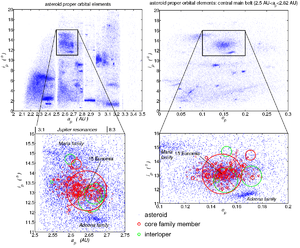
La famille d'Eunomie est un grande famille d'astéroïdes de type S. Elle est nommée d'après Eunomie, astéroïde lui-même nommé d'après la déesse grecque Eunomie. Il s'agit de la famille la plus importante de la ceinture d'astéroïdes intermédiaire. Environ 5 % de tous les astéroïdes de la ceinture principale appartiennent à cette famille.